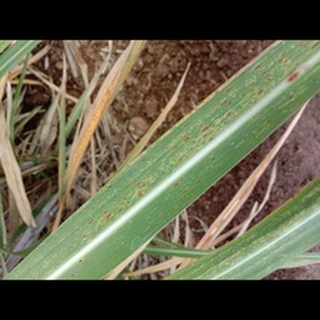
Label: sugarcane_rust